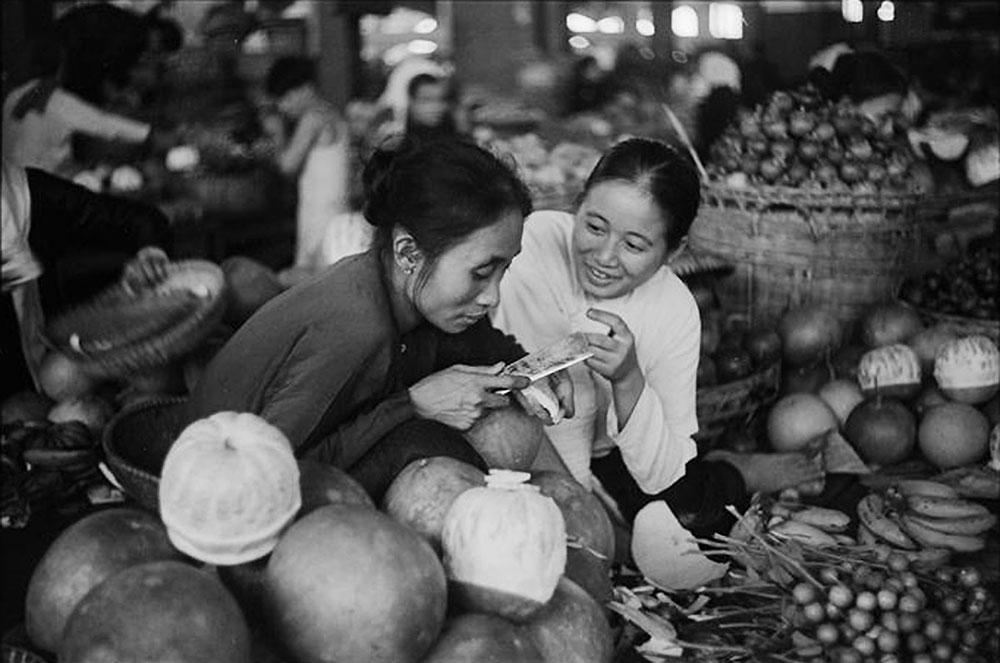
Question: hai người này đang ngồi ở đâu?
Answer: ở trong sạp bán trái cây